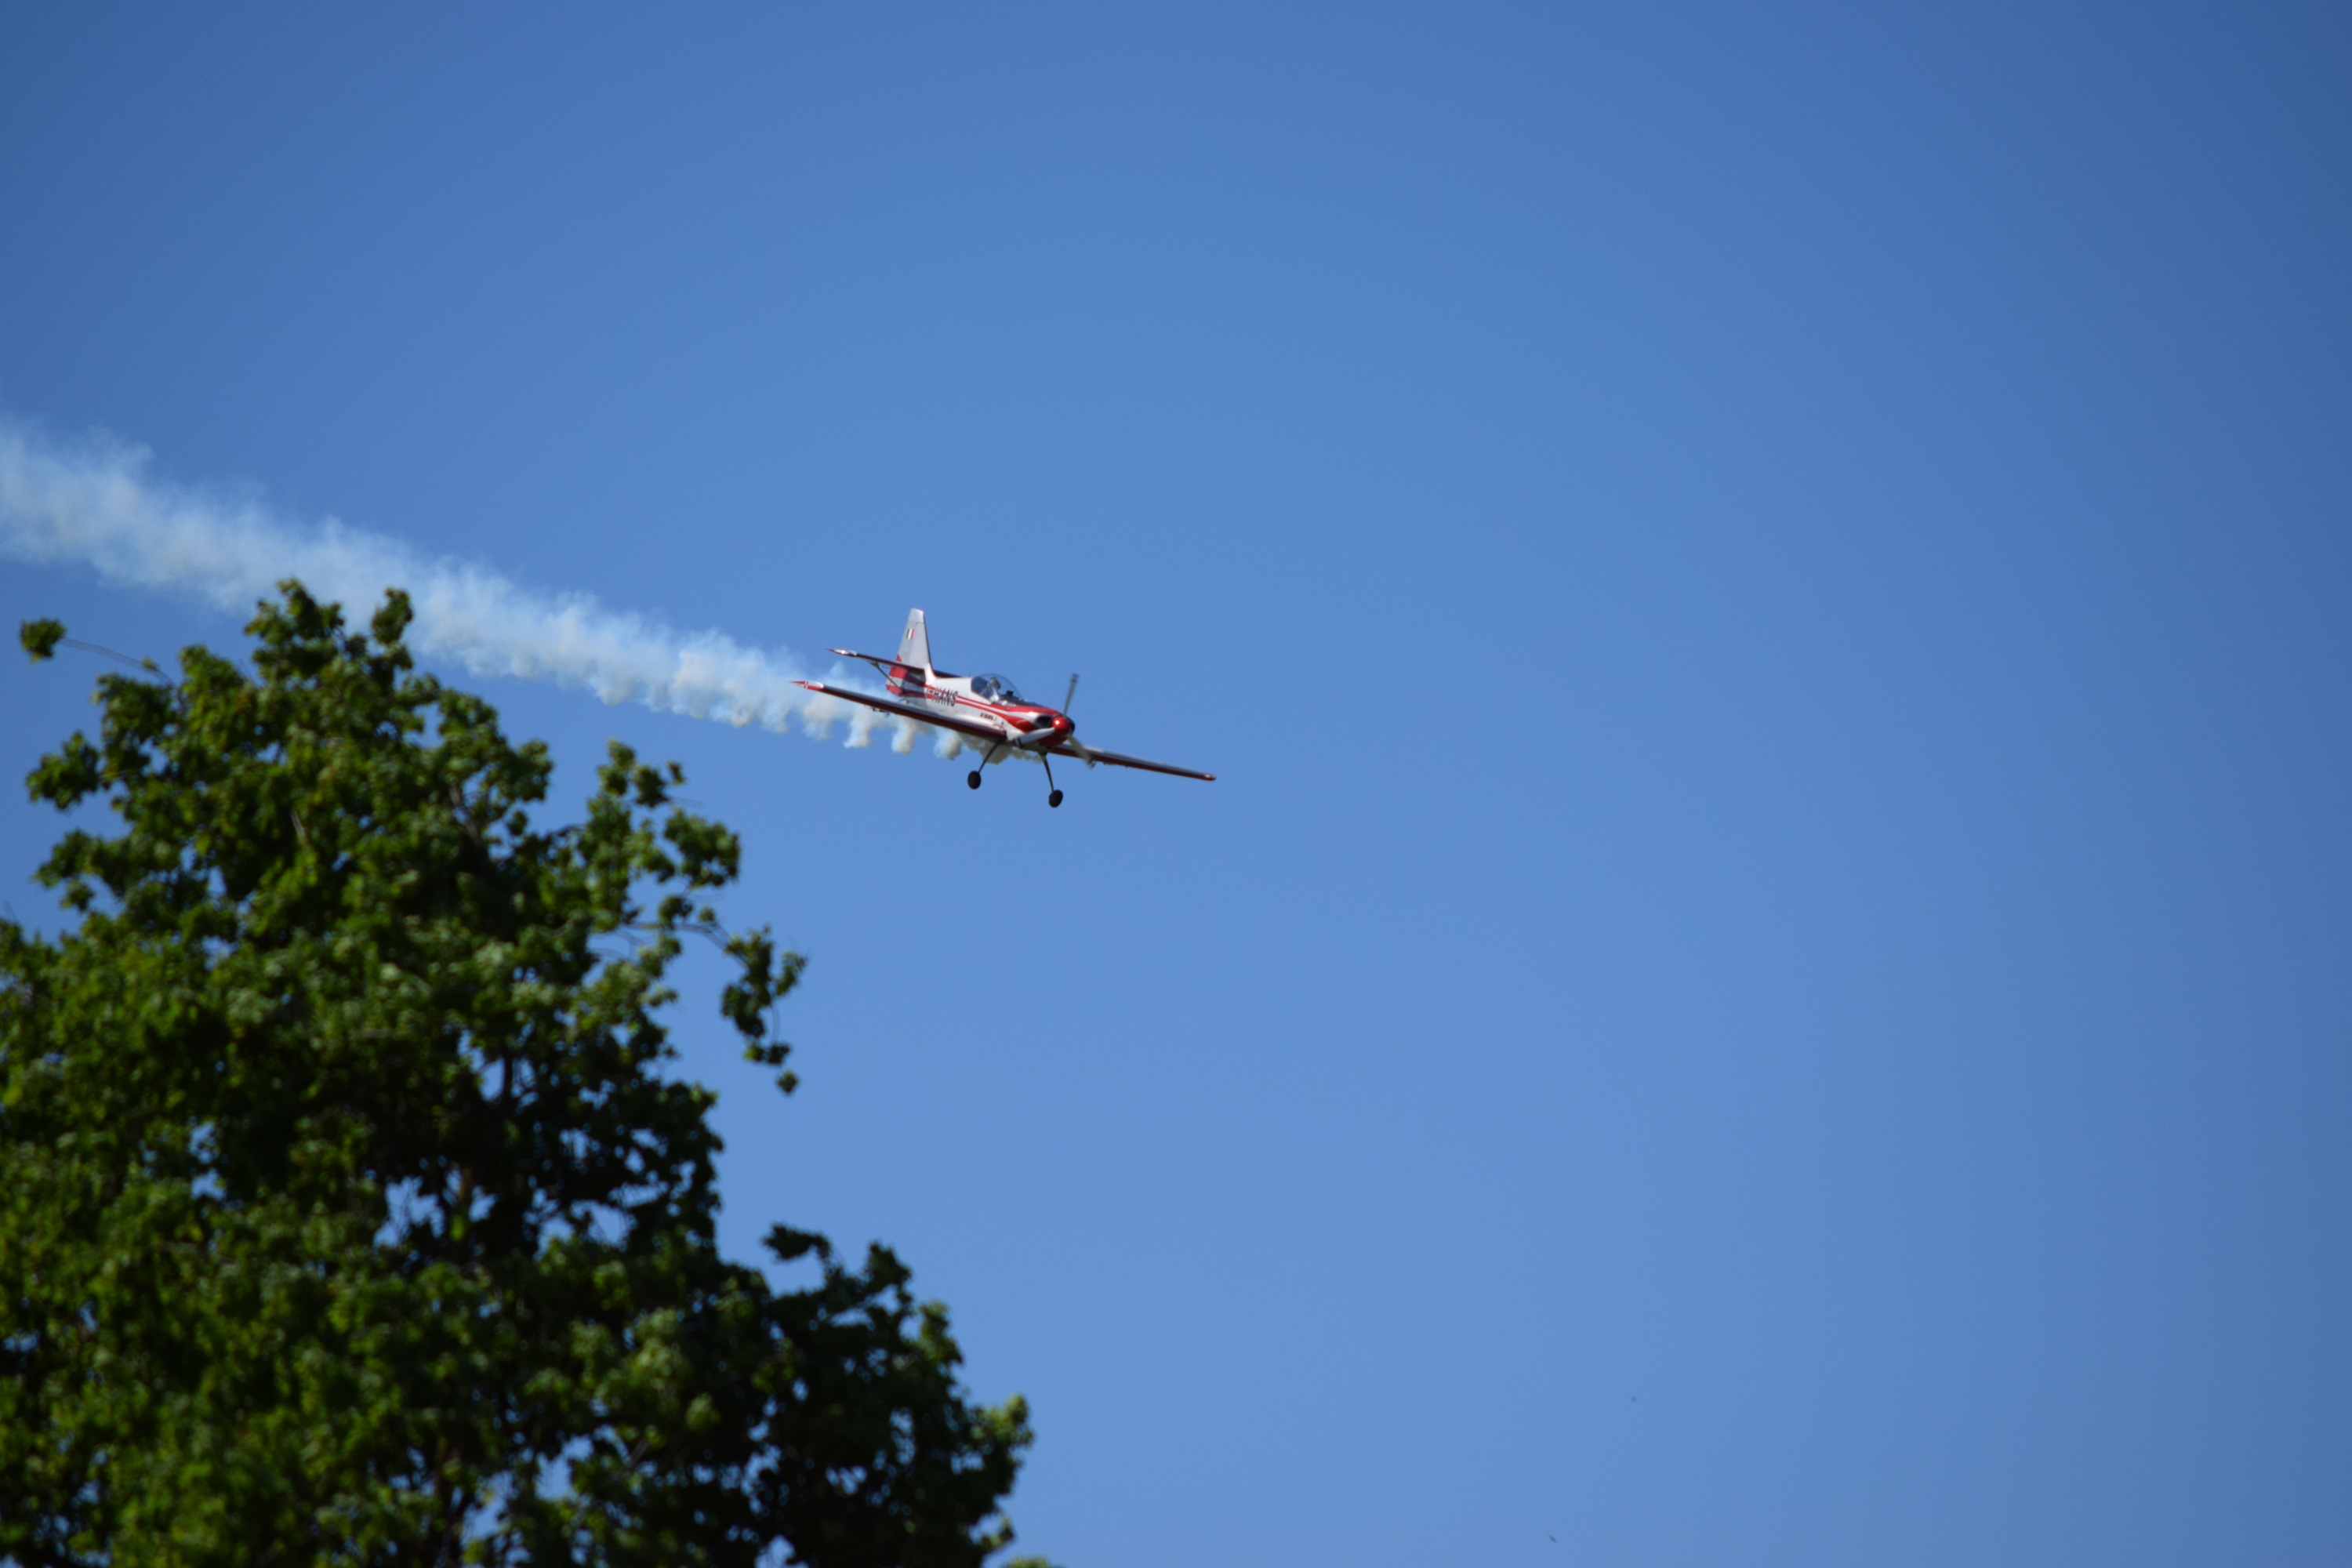
wing, sky, air, fly, wake, airplane, plane, aircraft, vehicle, aviation, flight, danger, evolution, acrobatic, air show, air force, stunt plane, aerobatics, atmosphere of earth, general aviation